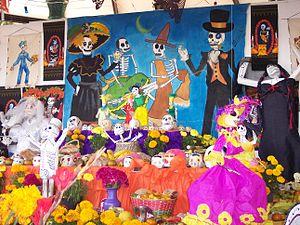
La liste représentative du patrimoine culturel immatériel de l'humanité est une mesure de sauvegarde internationale du patrimoine culturel immatériel qui figure dans la Convention pour la sauvegarde du patrimoine culturel immatériel adoptée par l'UNESCO en 2003. La sauvegarde internationale du PCI s’organise également autour de la Liste du patrimoine immatériel nécessitant une sauvegarde urgente et du Registre des meilleures pratiques de sauvegarde.